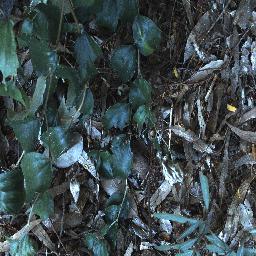
Label: chinee_apple